Formartine United F.C.

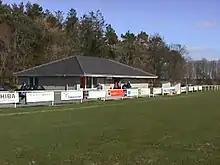
North Lodge Park

Formartine United plays its home games at North Lodge Park, Pitmedden. The stadium has a maximum capacity of 1,800 spectators.